Cyberjaya

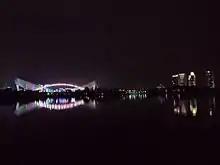
Night view at Cyberjaya Lake Garden

Until 1975, what is today Cyberjaya, Putrajaya and Dengkil were under the administration of Hulu Langat (Kajang) district. On the site of today's Cyberjaya once stood an estate, "Prang Besar" (Great War).